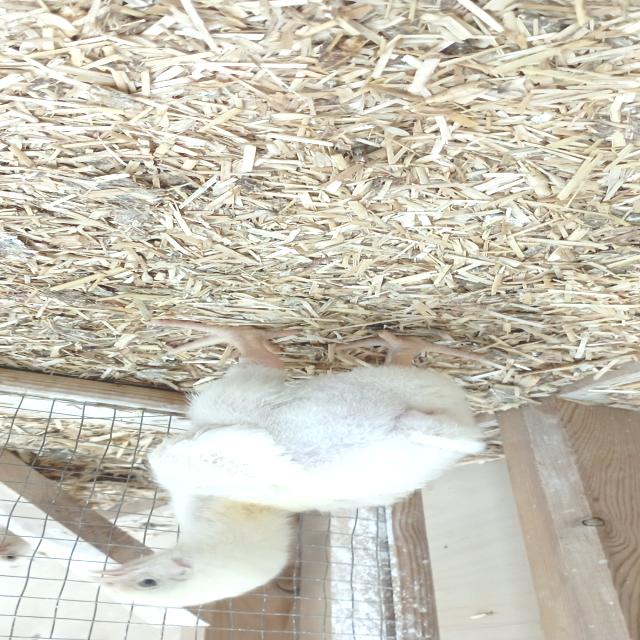
Weight: 346 g